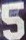
Number: 5